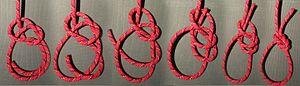
Le nœud Yosemite est une variante du nœud de chaise. Il est utilisé en escalade et alpinisme comme nœud d'encordement au baudrier.